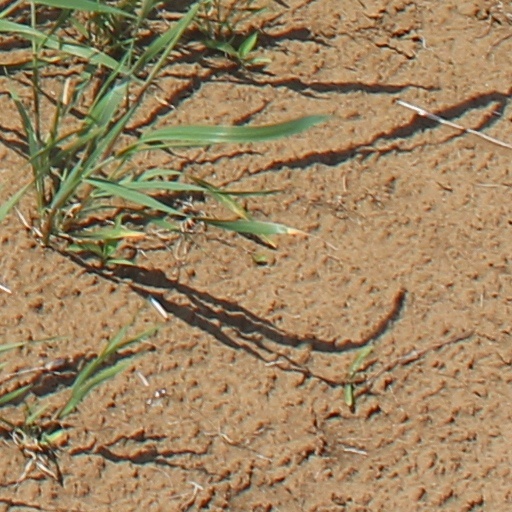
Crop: wheat